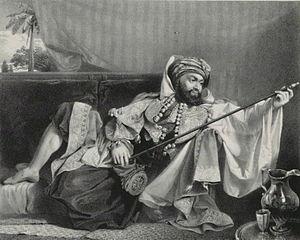
George Francis Lyon est un officier britannique de la Royal Navy et explorateur de l'Arctique et de l'Afrique.